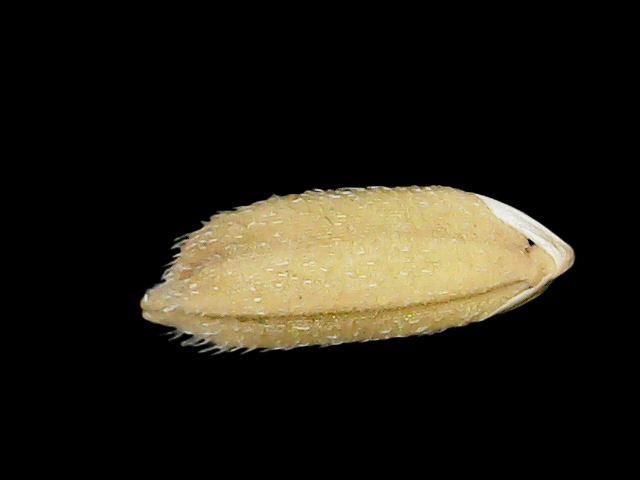
Rice variety: Bd33